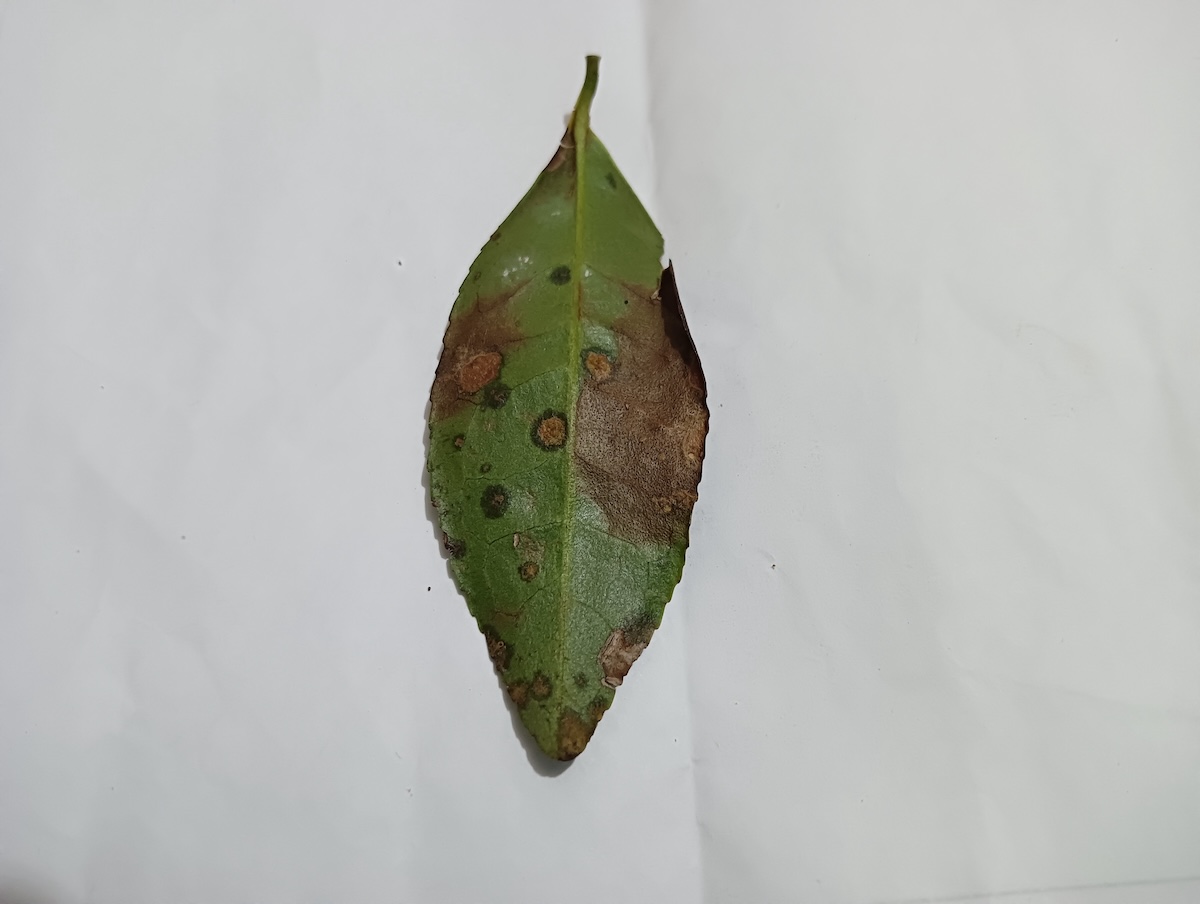
Label: Brown Blight